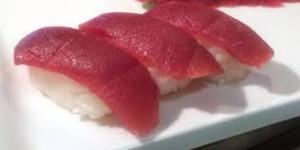
niguiri de atun fresco